Shoushan (Kaohsiung)

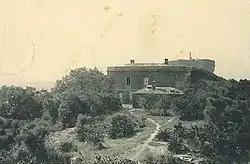
Former British Consulate at Takao

Despite its status as a secondary forest, there are over 800 species of plants residing within Shoushan, with its tropical climate providing a suitable place for growth and species diversity.